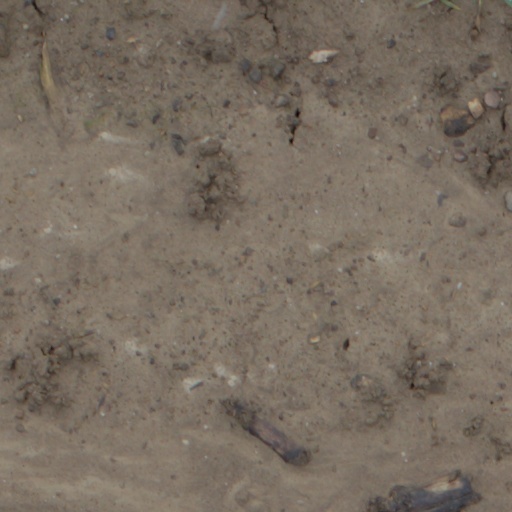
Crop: wheat